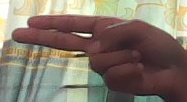
ASL sign: H